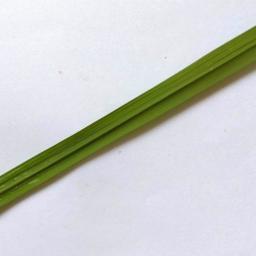
Label: Rice___Healthy